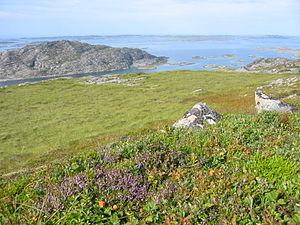
Cet article recense les zones humides de Norvège concernées par la convention de Ramsar.